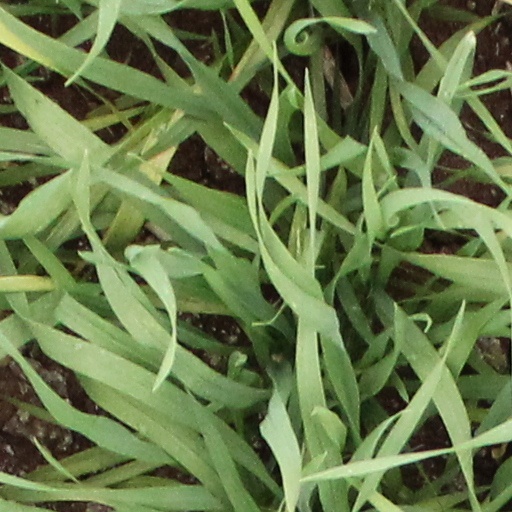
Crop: wheat